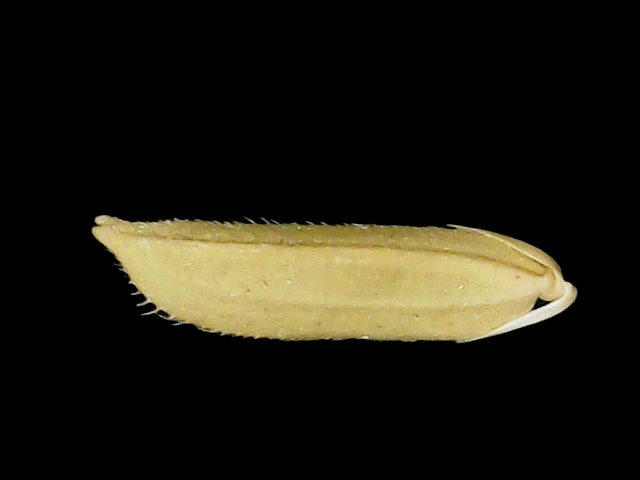
Rice variety: Binadhan20